Tristan Dekker

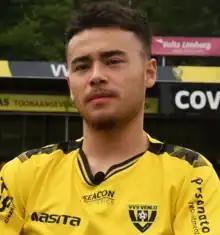
Dekker with VVV-Venlo in 2021

Tristan Dekker (born 27 March 1998) is a Dutch professional footballer who plays as a right-back for Veikkausliiga club VPS.